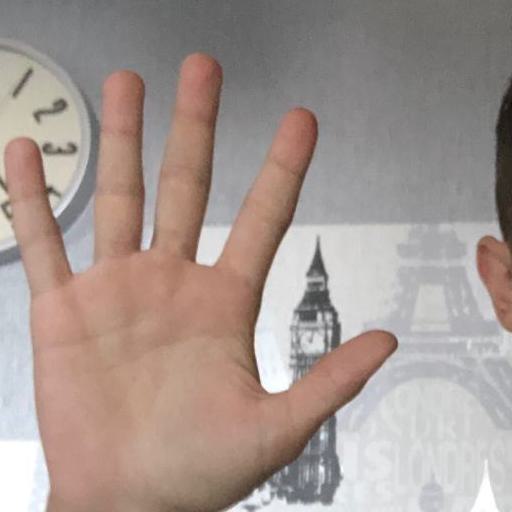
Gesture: palm